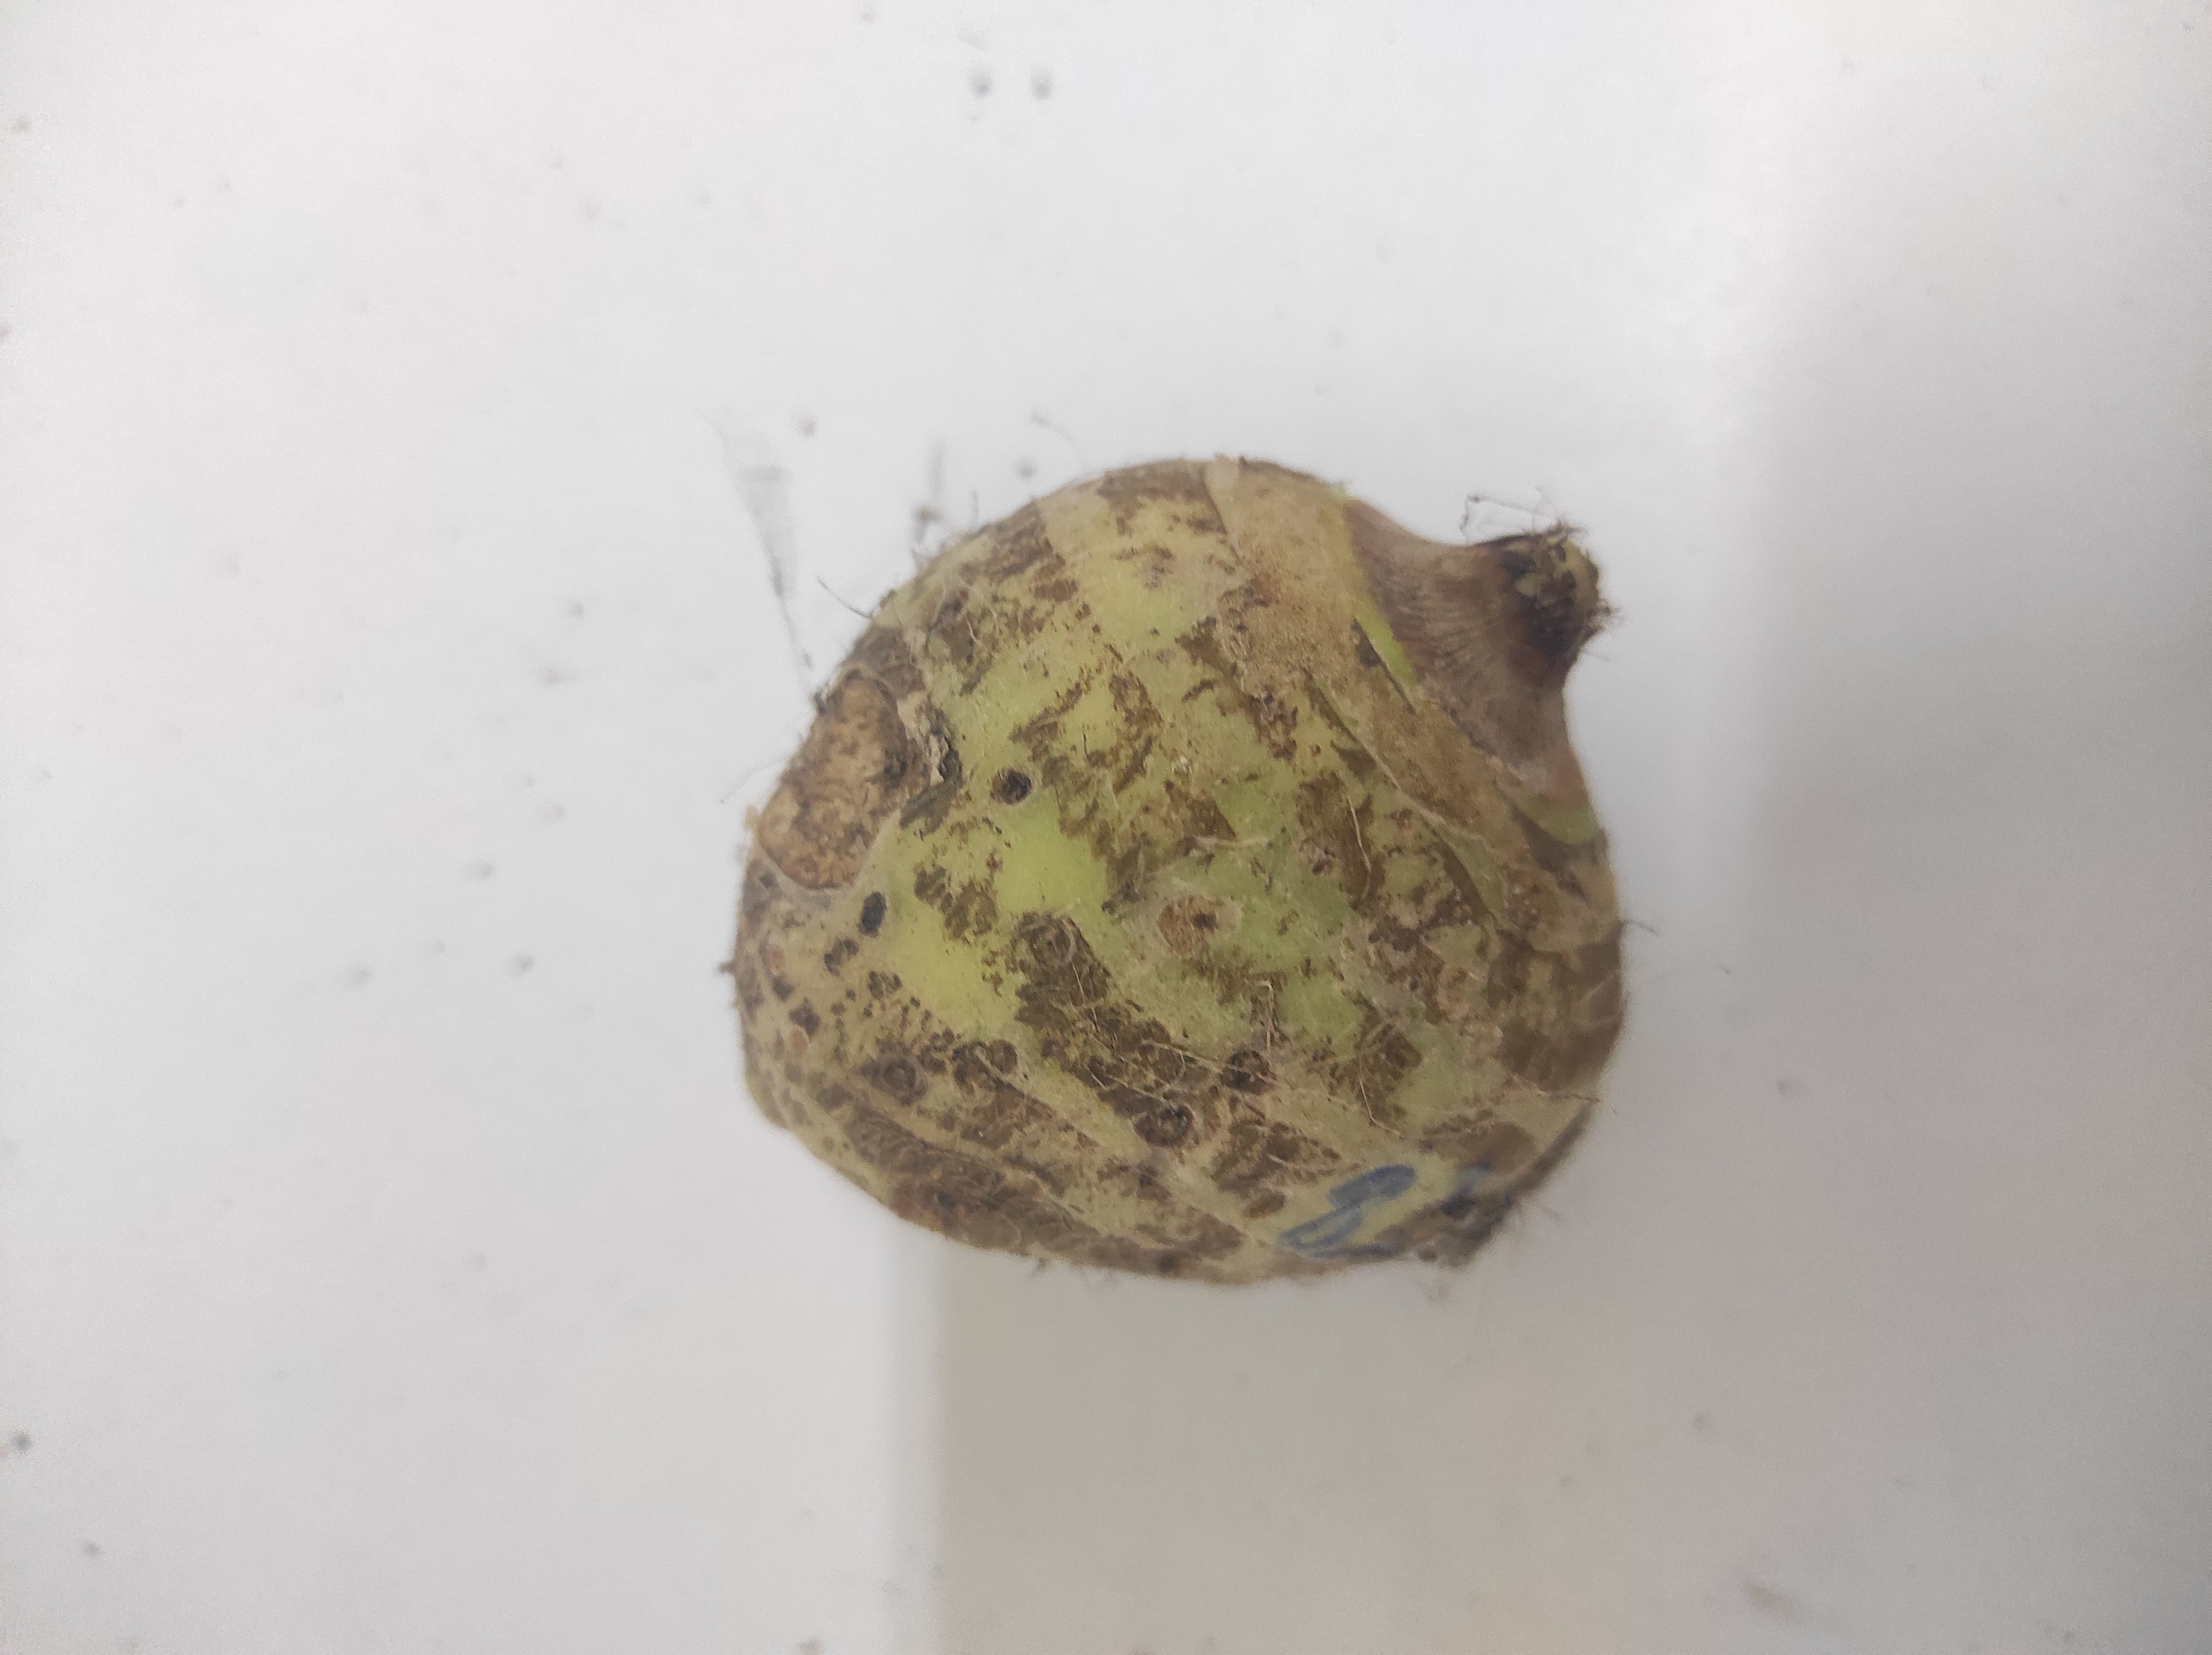
Crop: Taro root
Condition: Severely Damaged